Polyelectrolyte adsorption

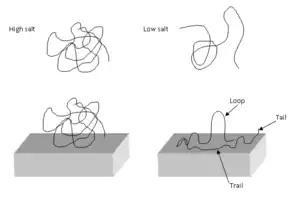
Representation of the effect of salt on a polyelectrolyte molecule in solution. Also, good solvents produce effects on polymers similar to the high salt condition and poor solvents produce effects similar to the low salt condition.

When an ionic compound is dissolved in the solvent, the ions act to screen the charges on the polyelectrolyte chains. The ionic concentration of the solution will determine the layer formation characteristics of the polyelectrolyte as well as the conformation the polymer assumes in solution.